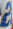
Number: 2